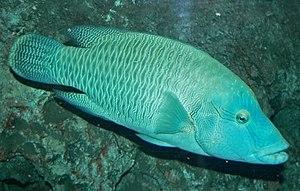
Cheilinus est un genre de poissons de la famille des Labridae.
L'atoll d'And ou Anhd, populairement orthographiée à tort Ant, est un petit atoll situé au large de la côte ouest de l'île de Pohnpei dans les États fédérés de Micronésie. Il forme avec l'atoll de Pakin et l'île de Pohnpei le groupe des îles Seniavine.
Le napoléon ou labre géant est une espèce de poissons osseux marin démersal de la famille des Labridae.